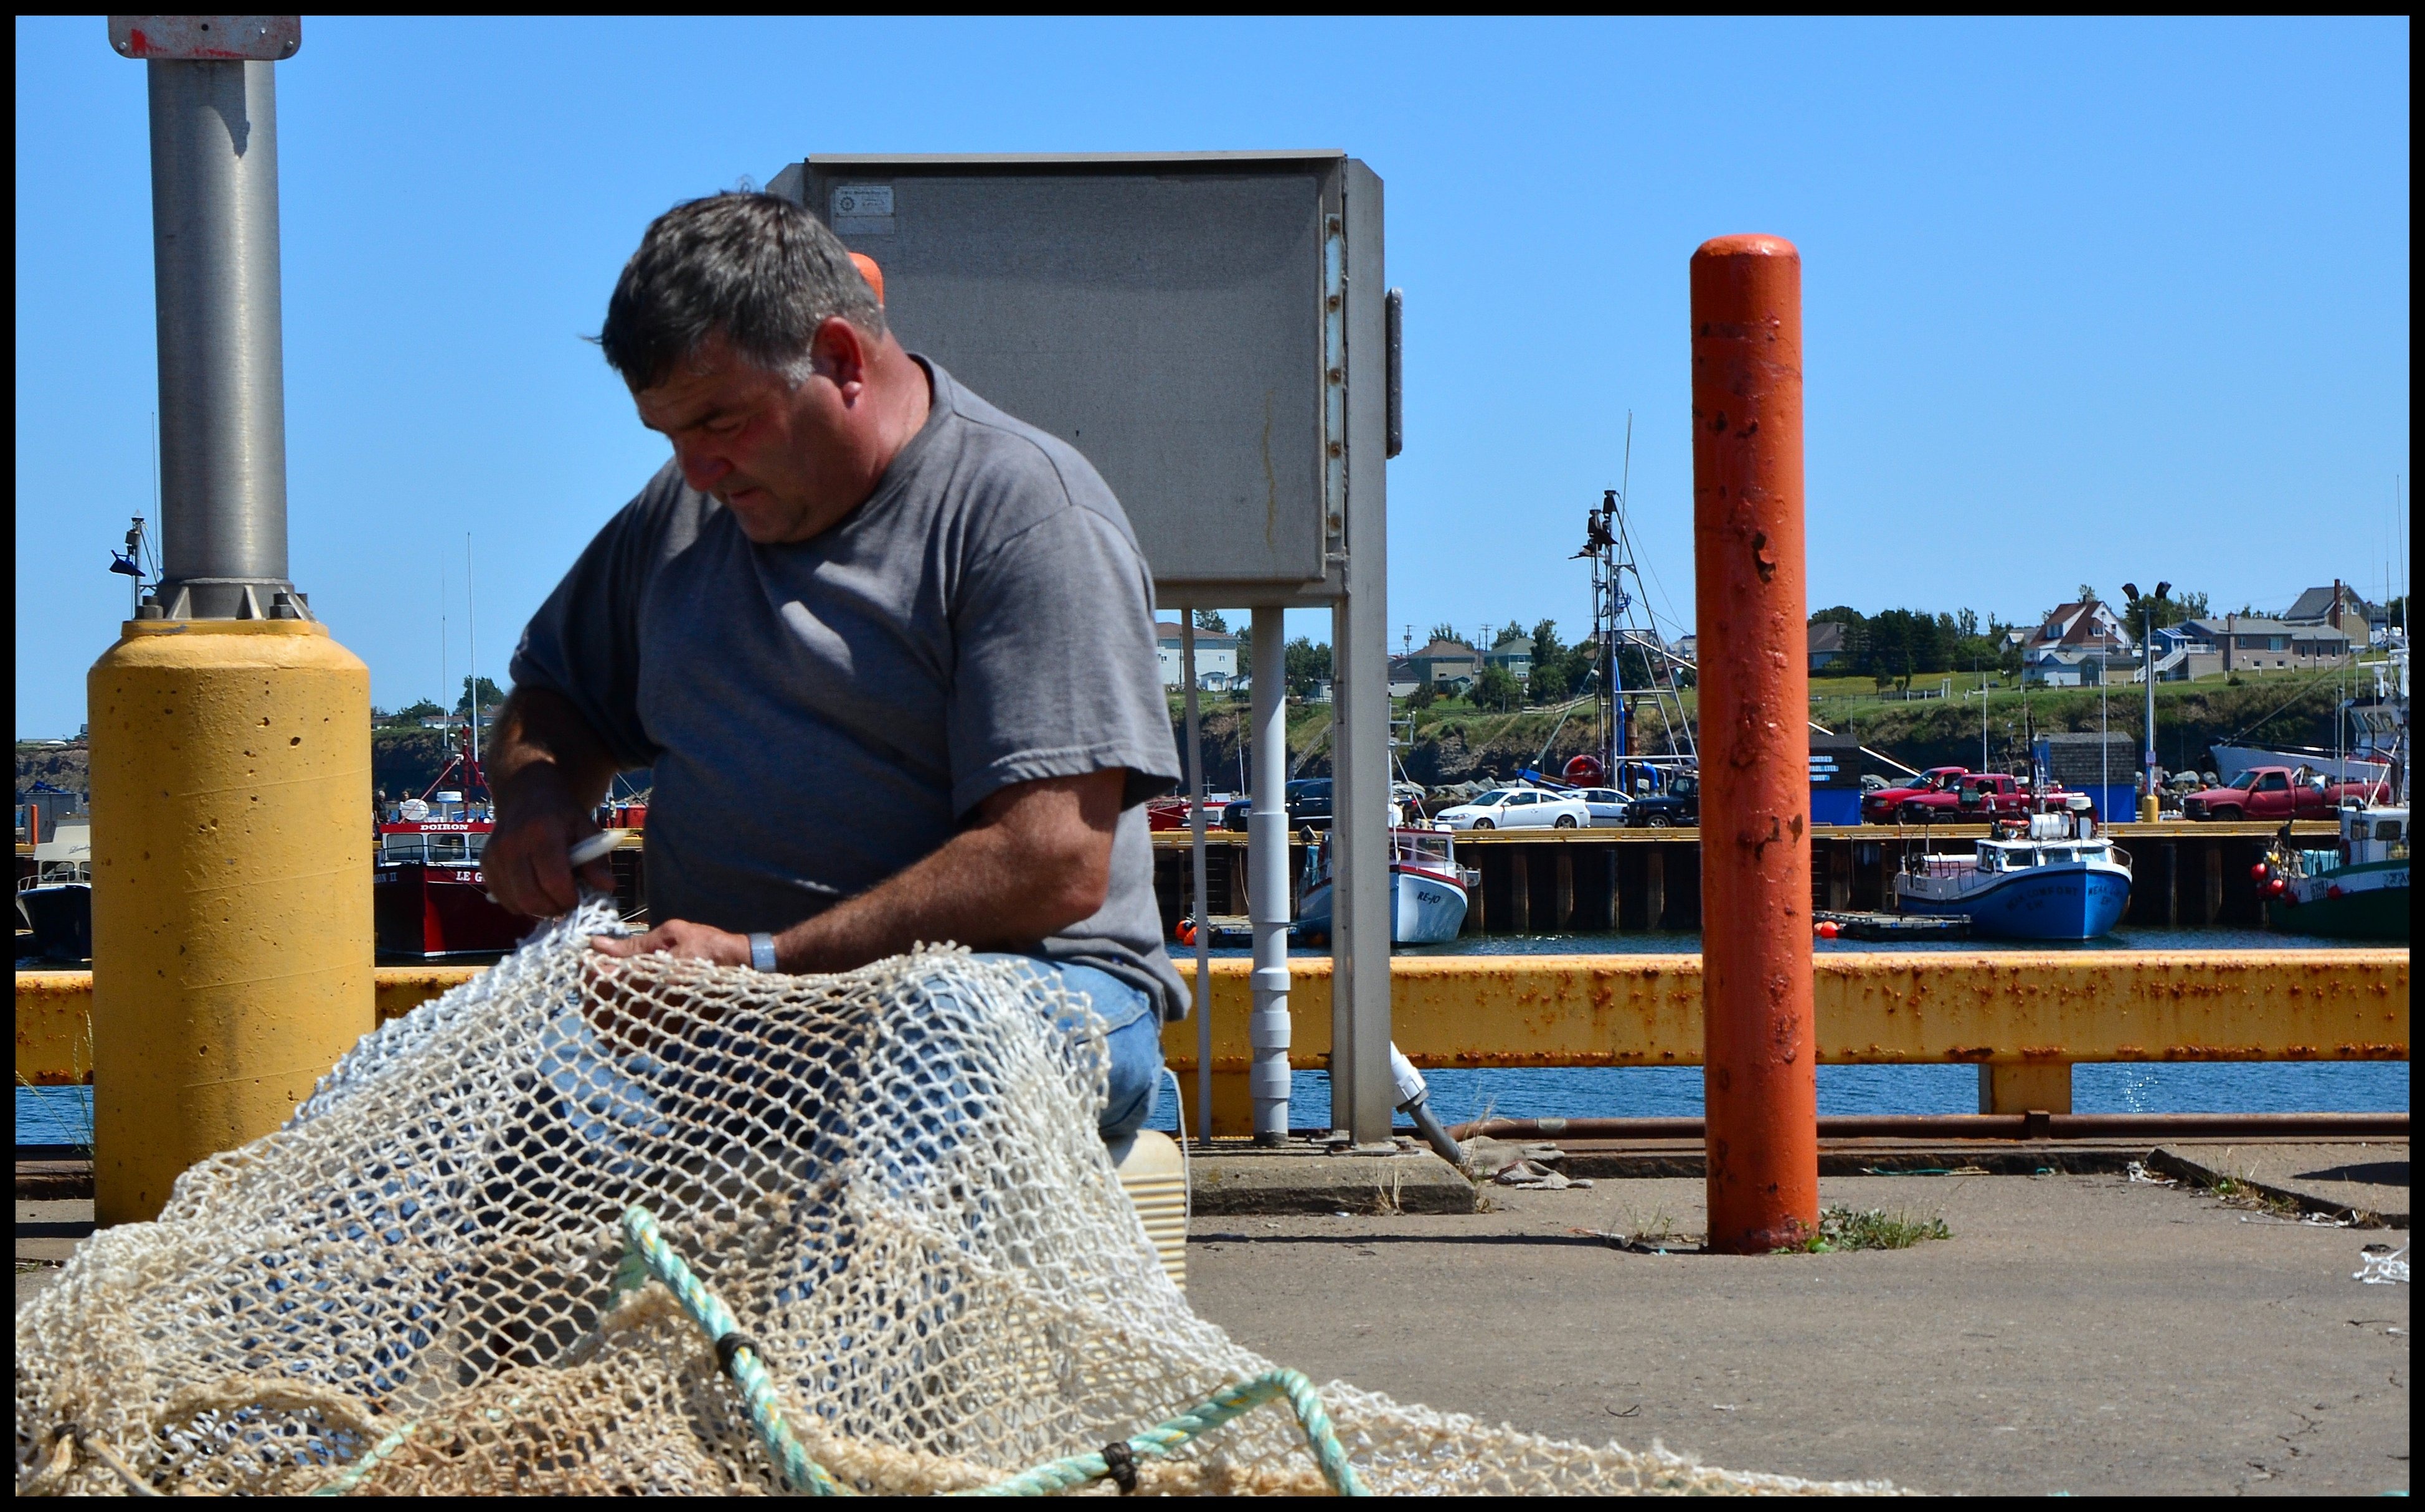
work, man, person, fishing, fisherman, craft, fishnet, worker, fisher, fishing net, bricklayer